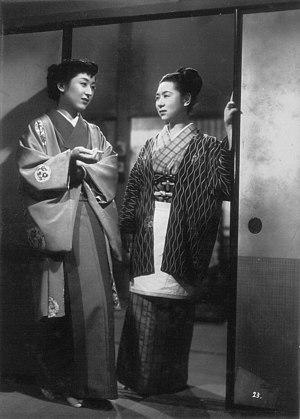
Le Fard de Ginza est un film japonais réalisé par Mikio Naruse, sorti en 1951.
Ranko Hanai, née le 15 juillet 1918 et morte le 21 mai 1961, est une actrice japonaise. Son vrai non est Yoshiko Shimizu.